Beau Brummell

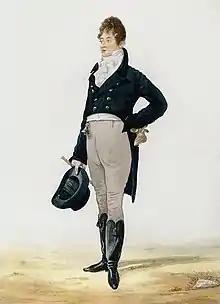
1805 caricature of Brummell by Robert Dighton

Although he was now a civilian, Brummell's friendship with (and influence over) the Prince continued. He became a noted figure in fashion and adopted a habit of dress that rejected overly ornate clothes in favour of understated but perfectly fitted and tailored bespoke garments; this was the moment of the so-called Great Male Renunciation seen across Europe. His daily dress was similar to that of other gentlemen in his time, based upon dark coats and full-length trousers (rather than knee breeches and stockings). It is believed that around this time Brummell and his tailor (whom he shared with the Prince Regent) Jonathan Meyer (later Meyer & Mortimer) of Conduit Street, collaborated to produce what was to become the contemporary trouser – a garment, it is alleged, that Brummell subsequently introduced to London society and that has remained standard gentleman’s attire ever since. Above all, Brummell favoured immaculate shirt linen and an elaborately knotted cravat. This mode of cravat-wearing has been described as Brummell's chief innovation.